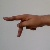
The image shows a hand gesture representing the letter 'P' in Indian Sign Language.